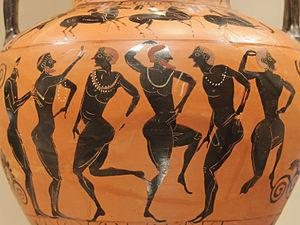
Le nu est un motif constant dans la Grèce antique pour les sculpteurs et les peintres. Les céramiques peintes présentent des multitudes de corps nus. Ce motif occupe donc une part importante des représentations figuratives qui nous sont parvenues de cette époque, essentiellement dans les peintures sur céramique et les sculptures. Son étude relève de l’histoire anthropologique, esthétique, sociale et religieuse du monde grec antique.